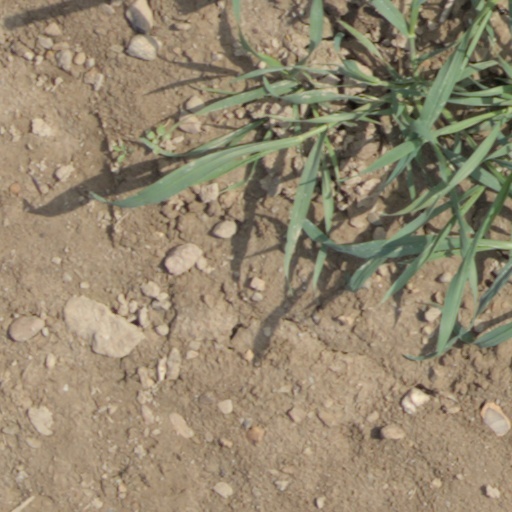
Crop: wheat